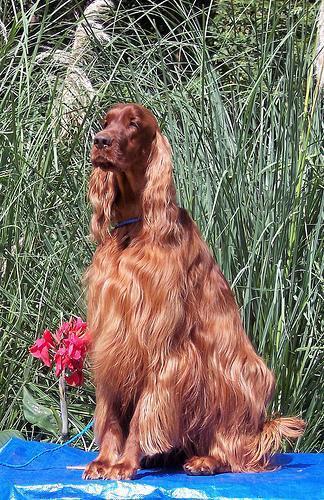
Irish_setter